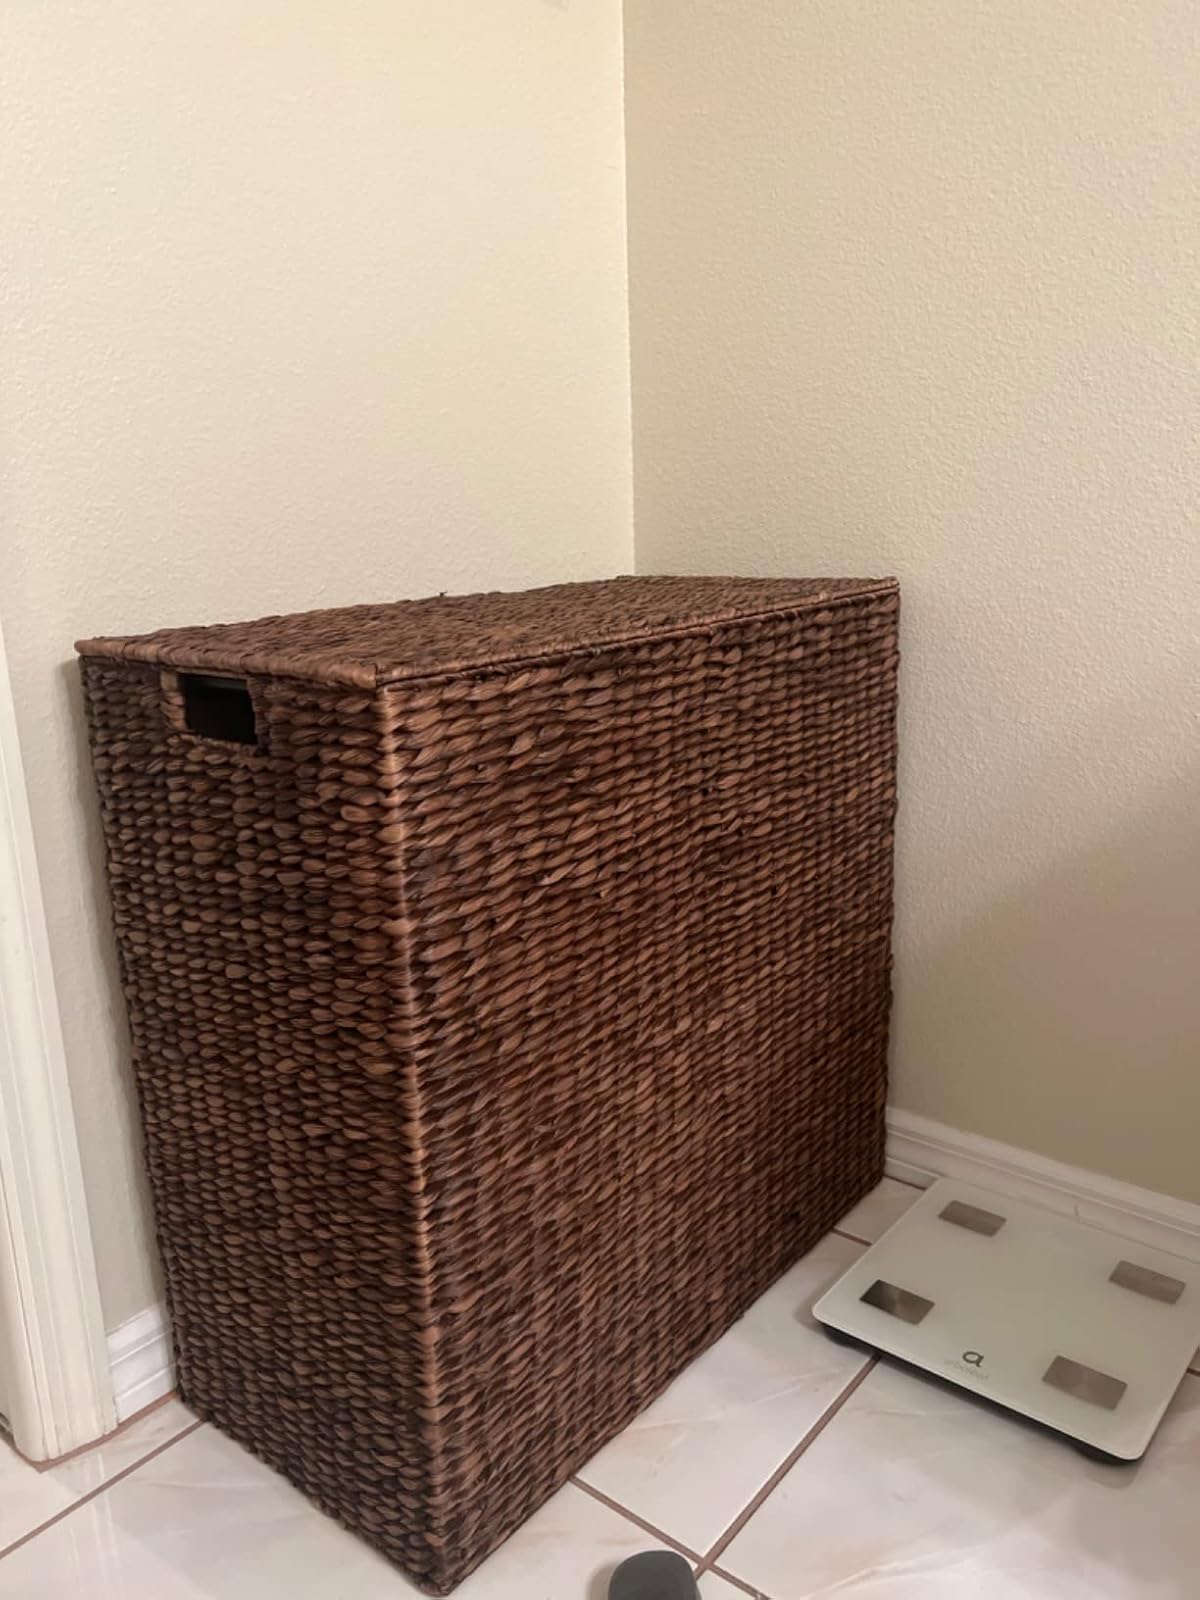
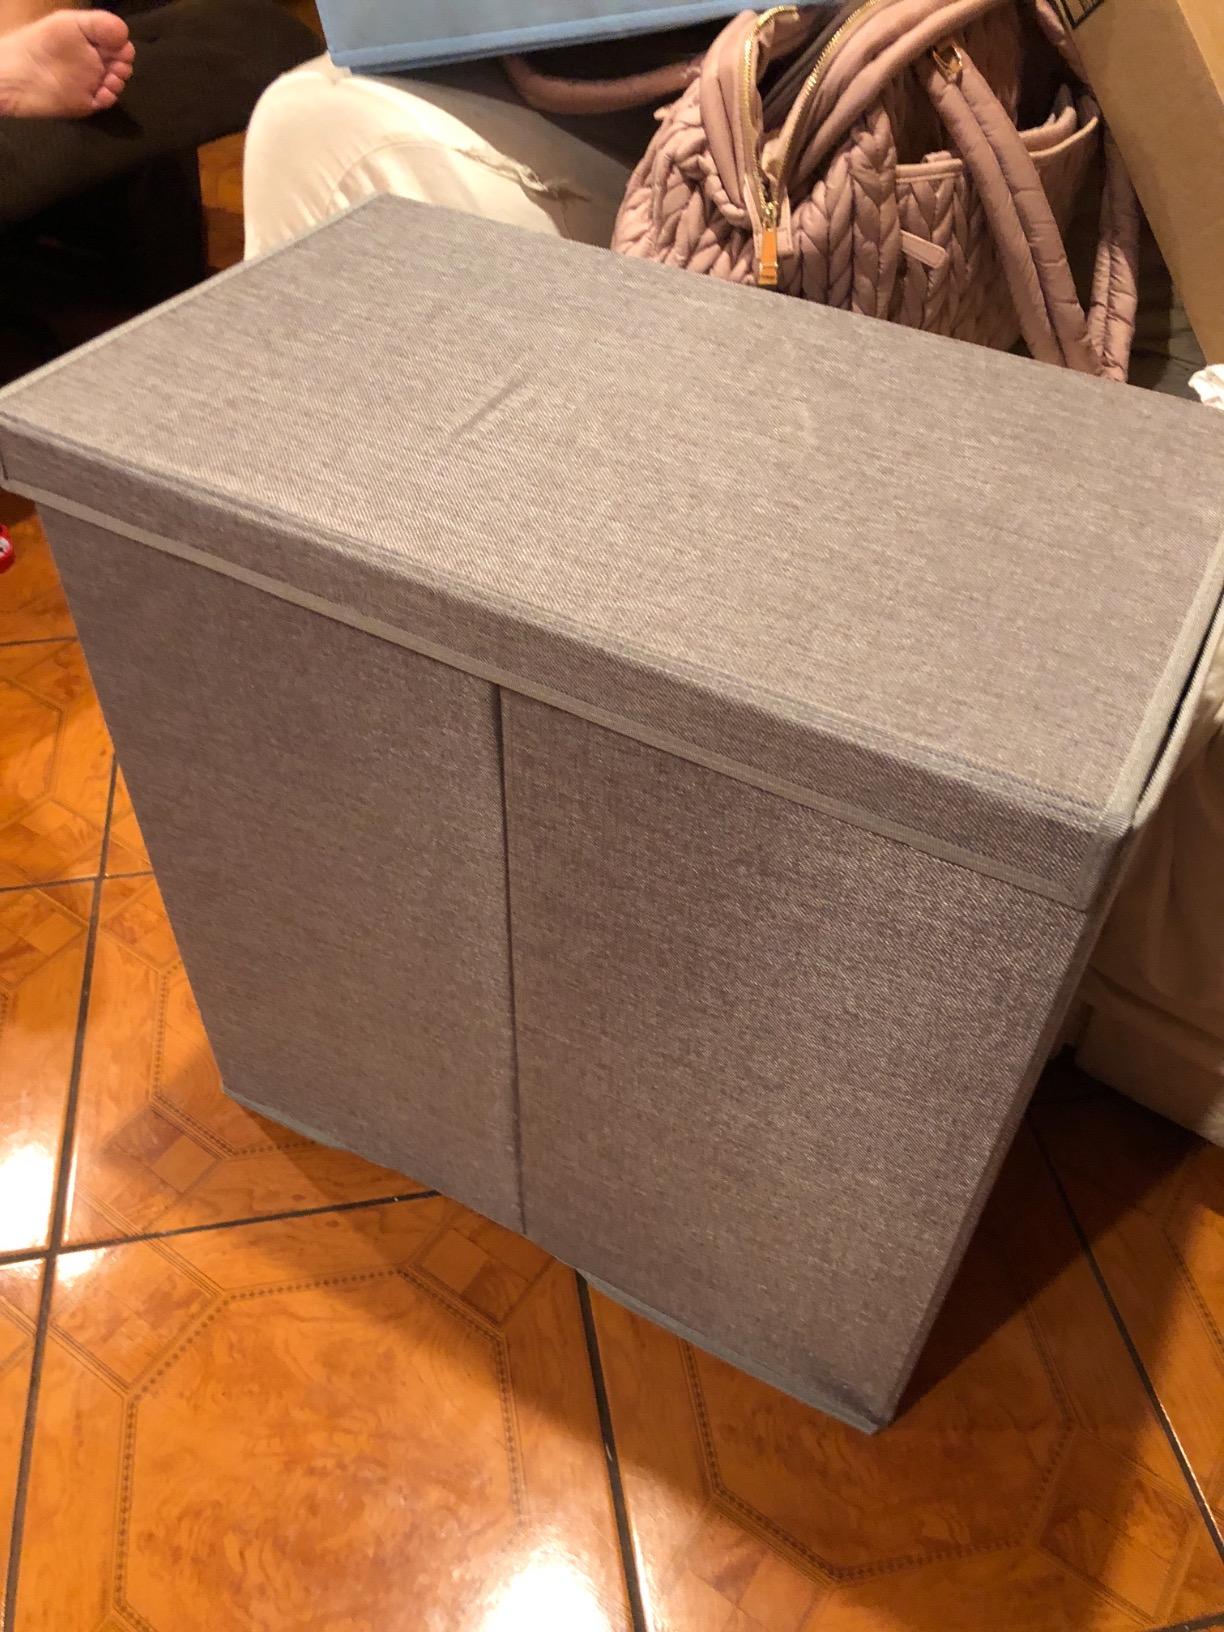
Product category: items_hamper
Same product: no